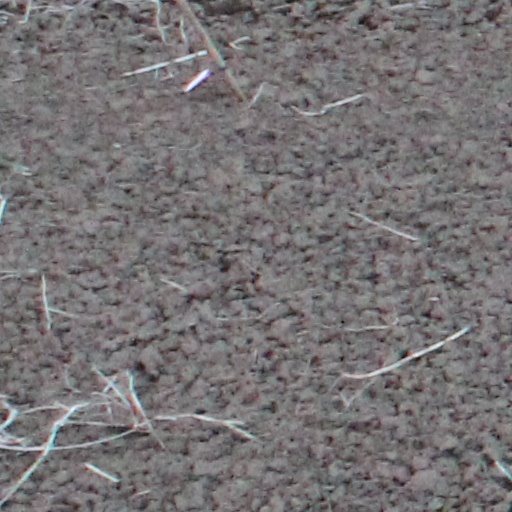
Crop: wheat